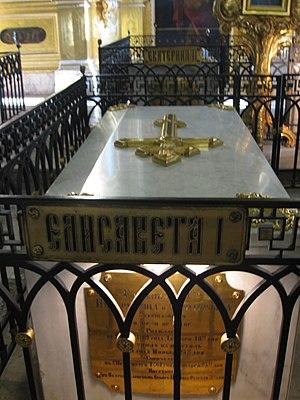
Élisabeth Petrovna, dite Élisabeth la Clémente, née à Kolomenskoïe le 18 décembre 1709 et morte à Saint-Pétersbourg le 25 décembre 1761, est une impératrice de Russie qui régna de 1741 jusqu'à sa mort.